Auckland Australian Football League

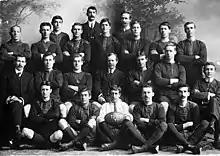
Eden Football Club. Australian Football League of Auckland premiers 1907

A number of the players in the league were immigrants from the southern Australian states. Regular mention was made in the newspaper reports of the arrival of these gentlemen and their intentions to play football in Auckland.